House with the Grand Peristyle in Vieux-la-Romaine

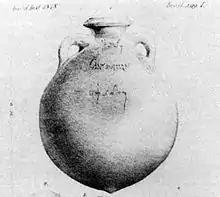
Engraving of a Dressel 20 amphora

In the immediate vicinity, the discovery of guard stone provides evidence of the existence of a fountain. A second bath building, excavated in the 18th and 19th centuries, is located approximately 40 meters to the southwest. This structure, measuring approximately 90 meters by 50 meters, is believed to have been divided into two sections, one for men and one for women. It was donated to the city by two prominent Gallo-Romans, Sollemninus and Titus Sennius Sollemnis, at the end of the 2nd century or the beginning of the 3rd century. This is indicated by an honorific inscription engraved on a pedestal known as the marble of Thorigny.